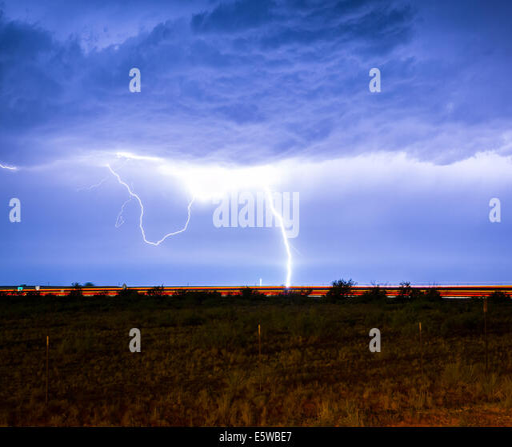
lightning strikes the ground and flashes across the night sky